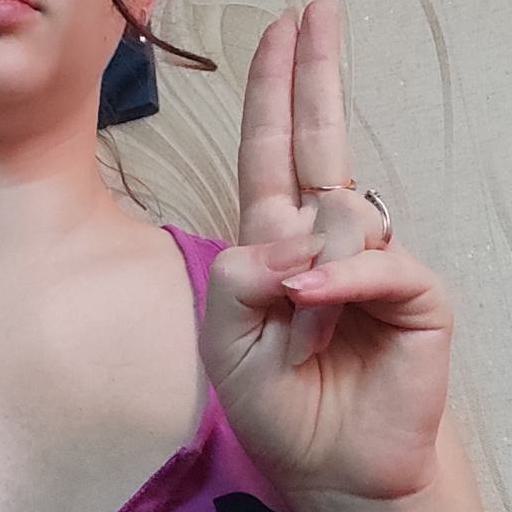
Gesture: two_up